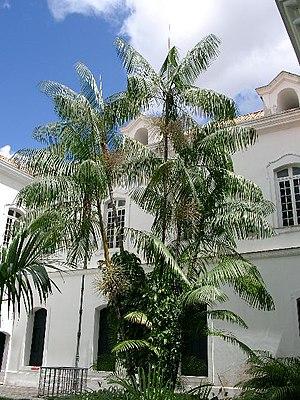
Euterpe oleracea, également nommé açaï, en Guyane est une espèce de palmier de la famille des Arecaceae, originaire d'Amérique du Sud. Il pousse facilement, mais pas seulement, dans les zones marécageuses.